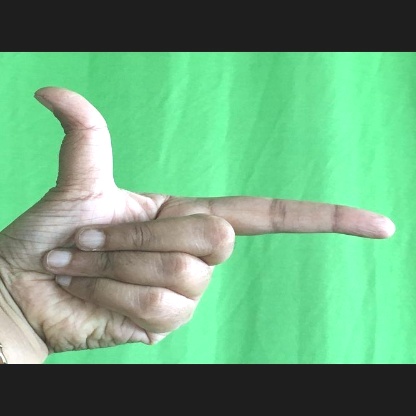
Mudra: Chandrakala